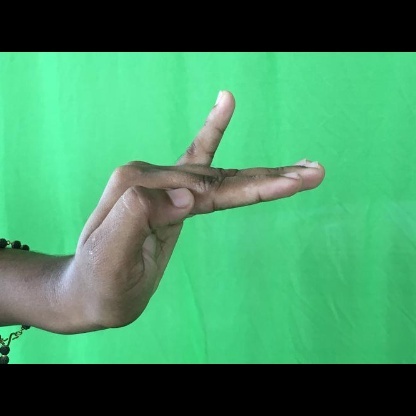
Mudra: Hamsapaksha